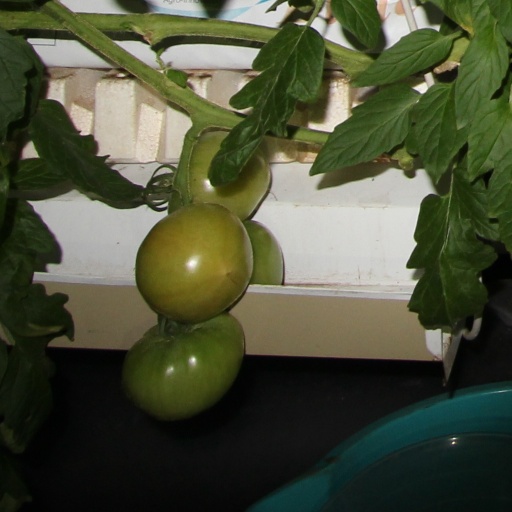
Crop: tomato